Wellington Sánchez

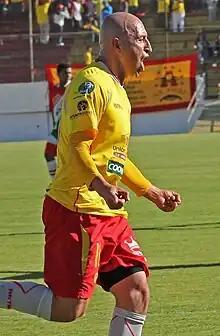
Sánchez in 2012

Wellington Eduardo Sánchez Luzuriaga (born June 19, 1974 in Ambato) is a former Ecuadorian football midfielder who last played for C.D. Olmedo.